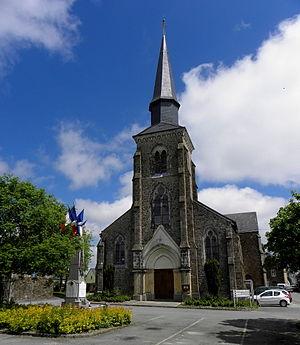
Église Saint-Hilaire de Saint-Hilaire-du-Maine (53). Façade occidentale.
Saint-Hilaire-du-Maine est une commune française, située dans le département de la Mayenne en région Pays de la Loire, peuplée de 863 habitants.
La liste des églises de la Mayenne recense de manière exhaustive les églises, cathédrale et basiliques situées dans le département français de la Mayenne.